Inverury and Old Meldrum Junction Railway

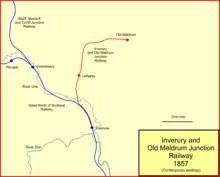
The Inverury and Old Meldrum Railway

Until the turn of the 18th century Oldmeldrum - then written Old Meldrum - was the principal market town between Aberdeen and Banff. However, the importance of Old Meldrum declined with the building of a canal between Aberdeen and Port Elphinstone, on the River Don at Inverurie. Whereas goods had been transported by road via Oldmeldrum and the small port of Newburgh at the mouth of the River Ythan, trade increasingly concentrated on Inverurie and its canal link with Aberdeen. By 1850, Inverurie was almost twice the size of Oldmeldrum: Oldmeldrum's population was 2,343 in 1861.